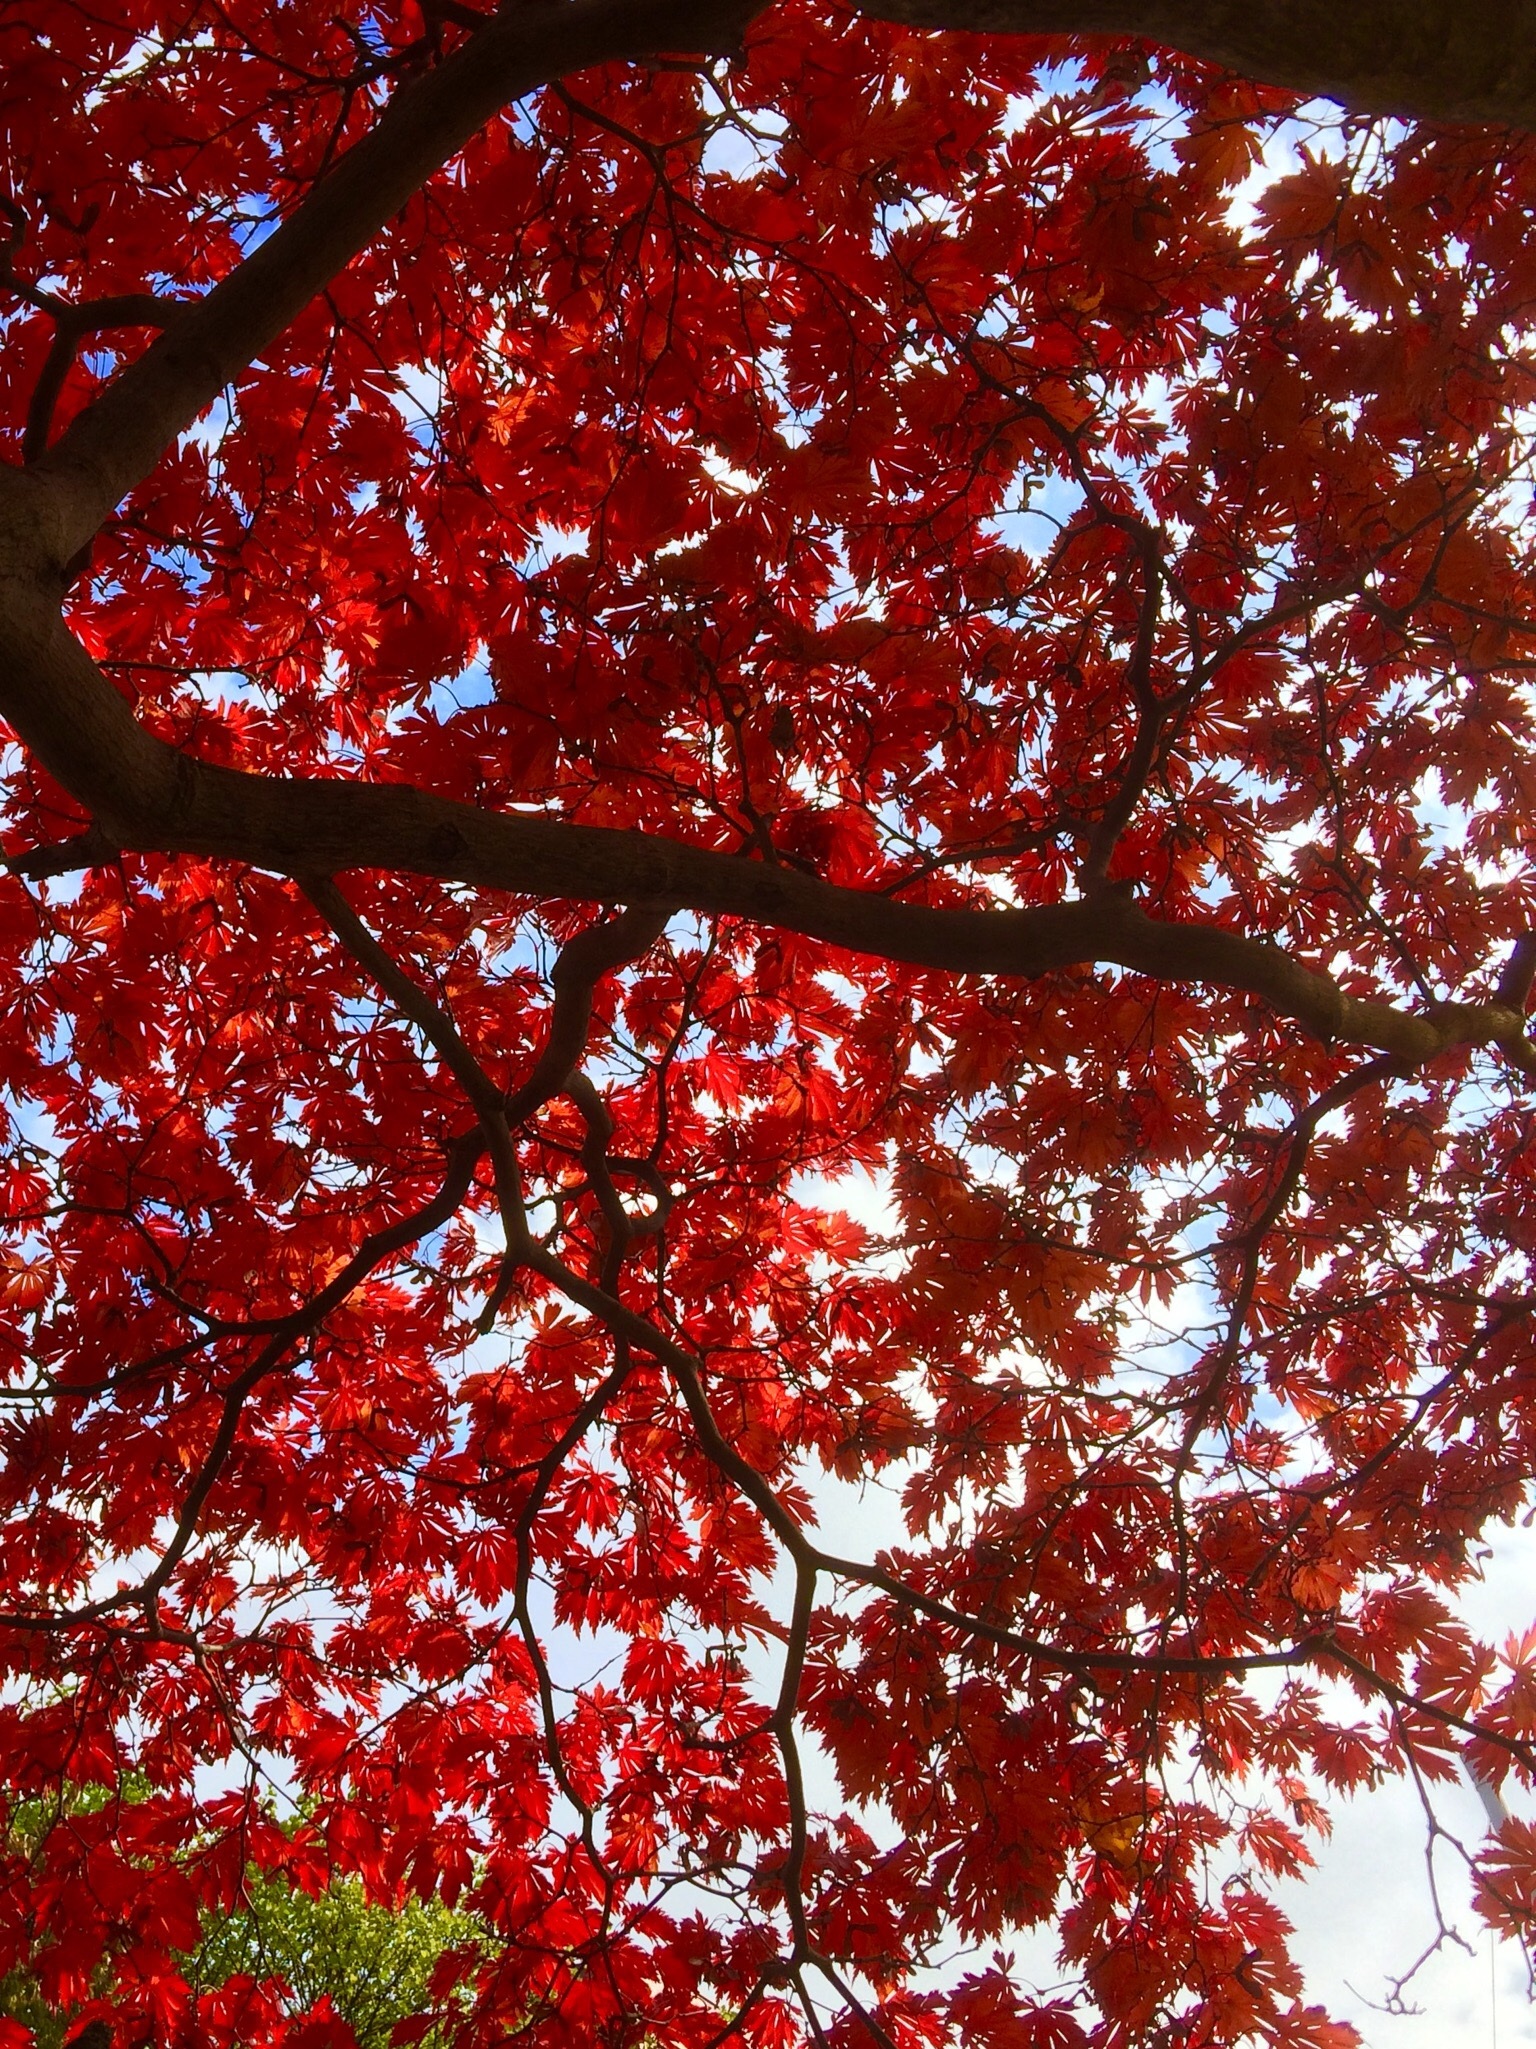
tree, branch, plant, leaf, flower, red, produce, autumn, season, maple tree, maple leaf, leaves, flowering plant, woody plant, land plant